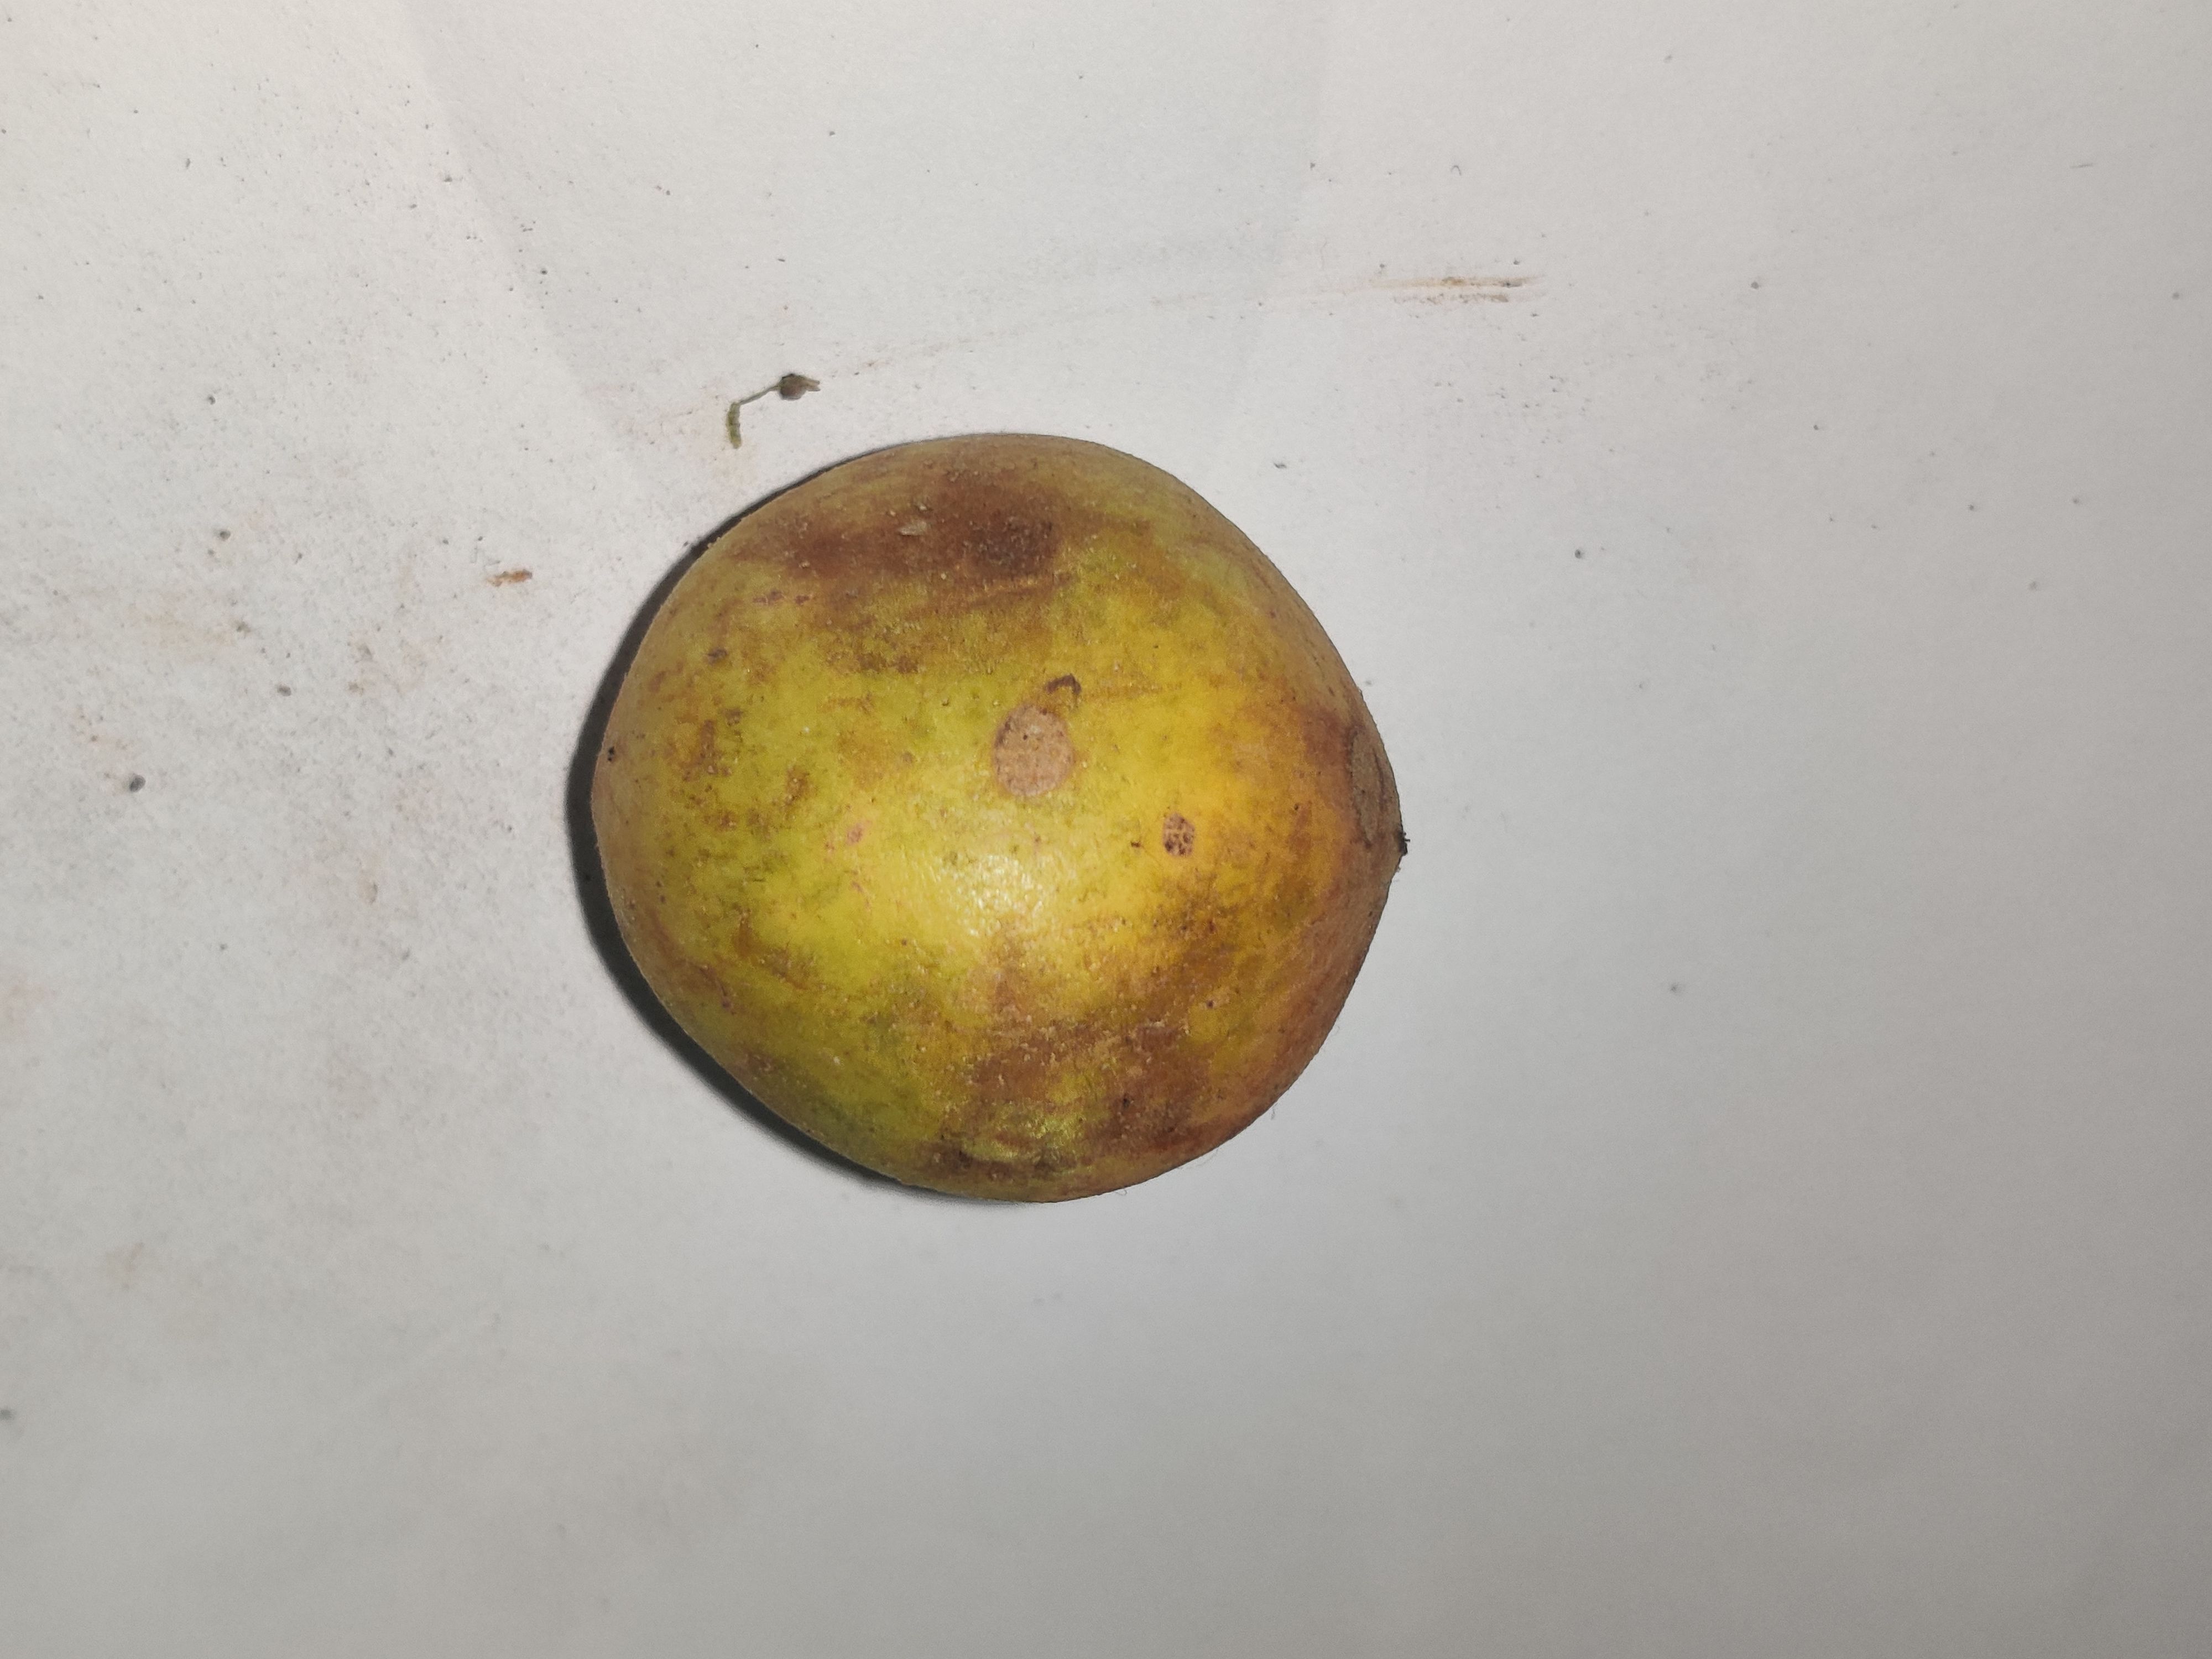
Fruit: burmese-grape
Grade: 1st-grade